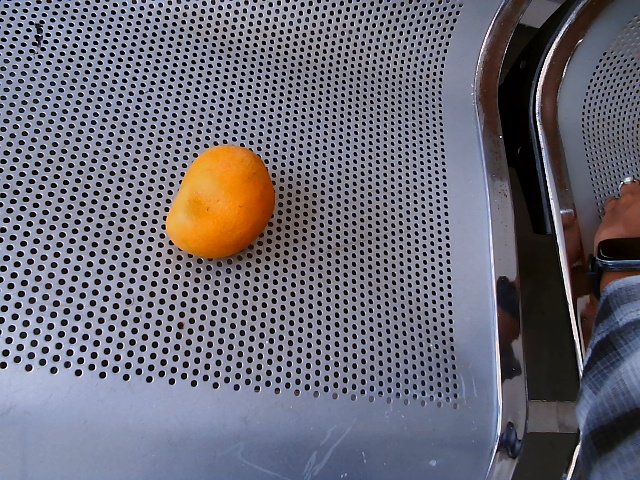
Label: Ripe_Mango